Old Syrian Church, Chengannur

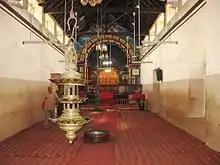

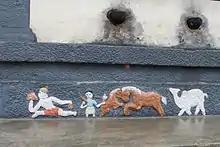
Hanuman picture near chengannur Pazhaya Suriyani Pally

Two tombs conspicuous by their close proximity to the Church belong to two illustrious sons of the Marthoma Church—Kottooreth Valiachan and Kottarathil Thoma Kaseesa. Valiachan, Rev. M. Joseph Kottooreth, was the first translator of the Syrian liturgy and first Secretary of the Church. He was also the first editor of the Malankara Sabha Tharaka. He also successfully conducted the Suriyani Pally case. Thoma Kaseesa and 11 others founded the Marthoma Suvishesha Sangham, which has been organizing the renowned Maramon Convention for more than a century.